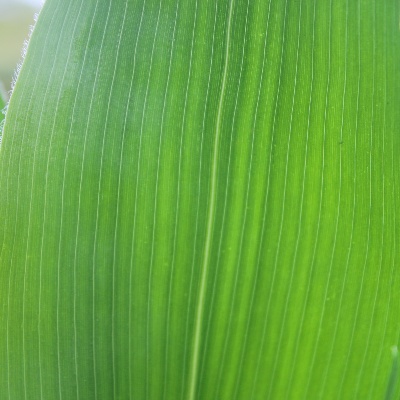
Crop: Maize
Condition: healthy